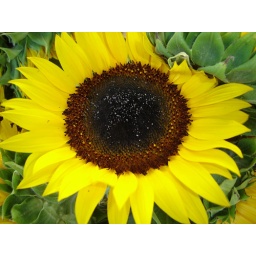
Sun flowers. These pics were taken on the side of a road in Miami from a street vendor.